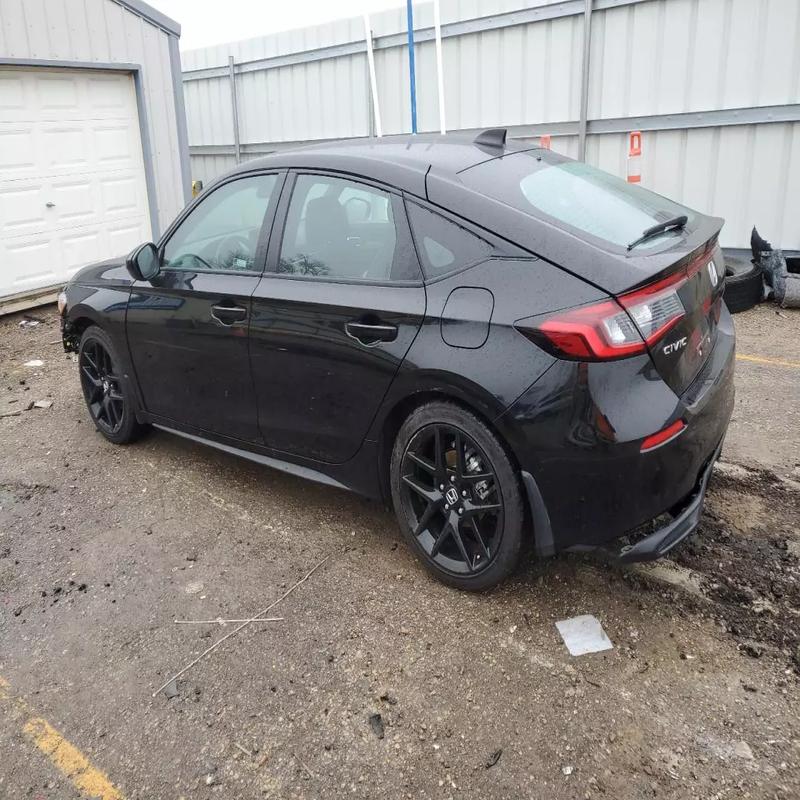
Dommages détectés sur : pare-choc avant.
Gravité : mineur